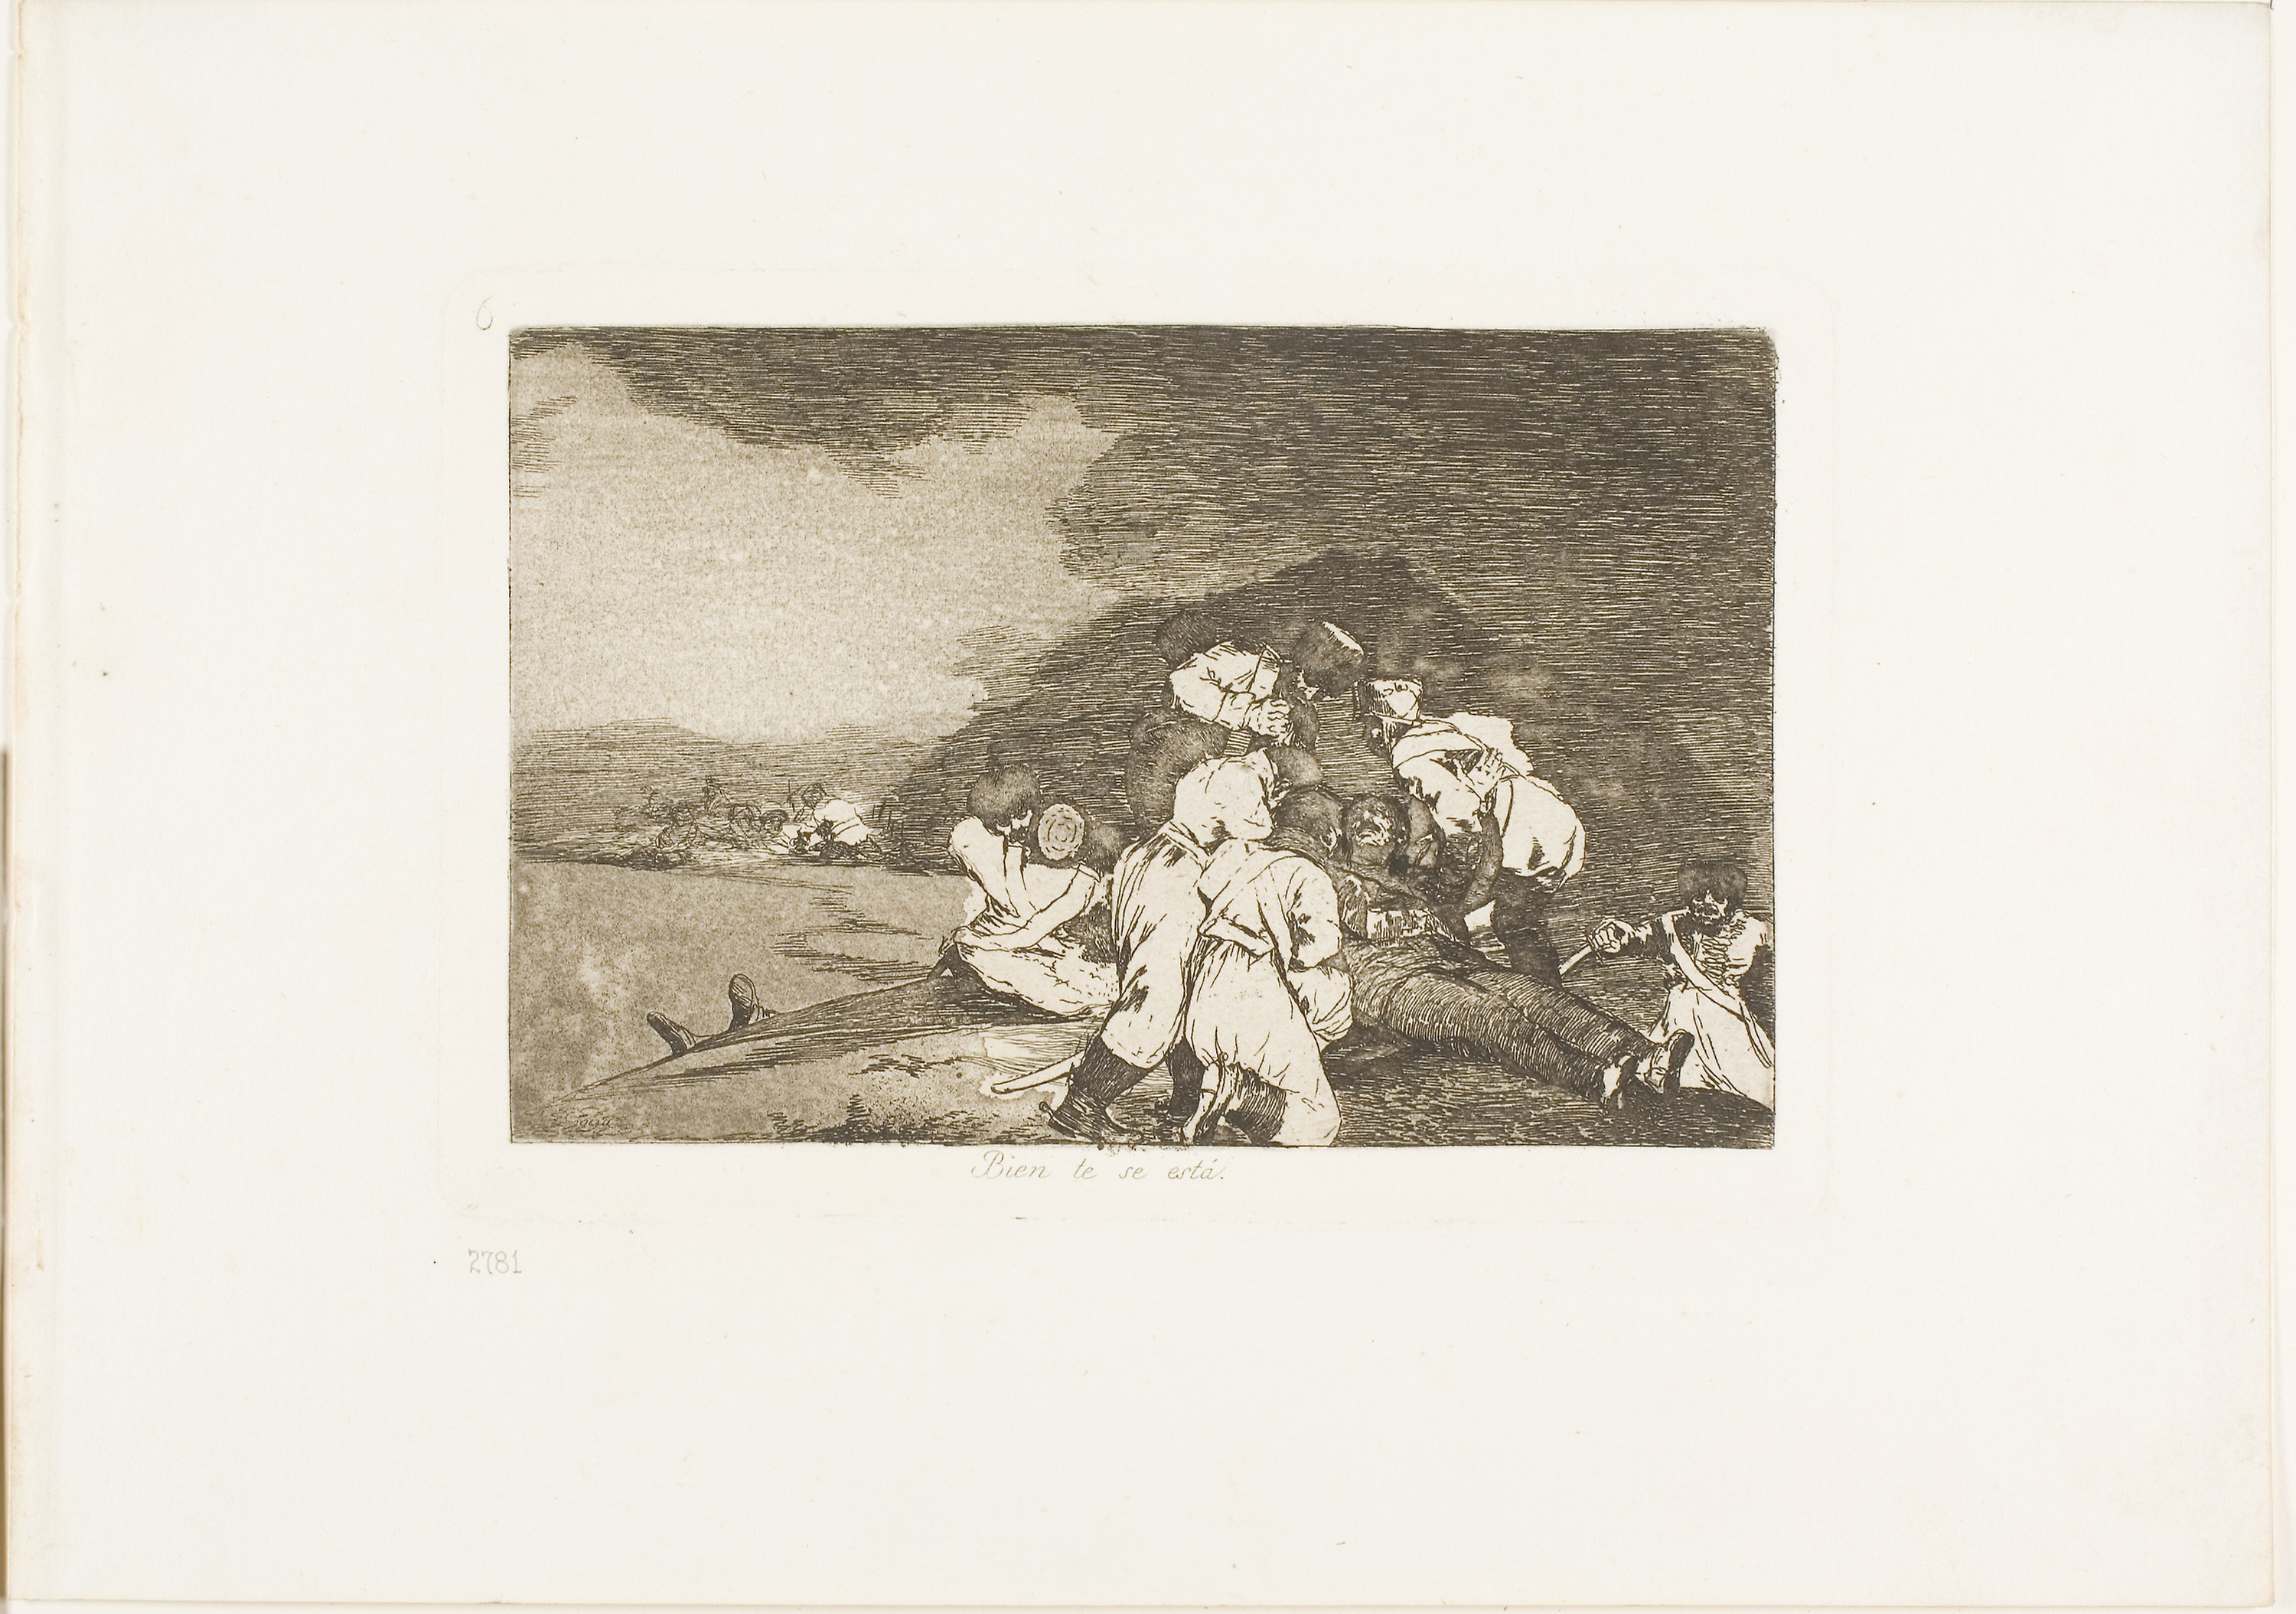
photograph, art, picture frame, artwork, painting, drawing, visual arts, history, stock photography